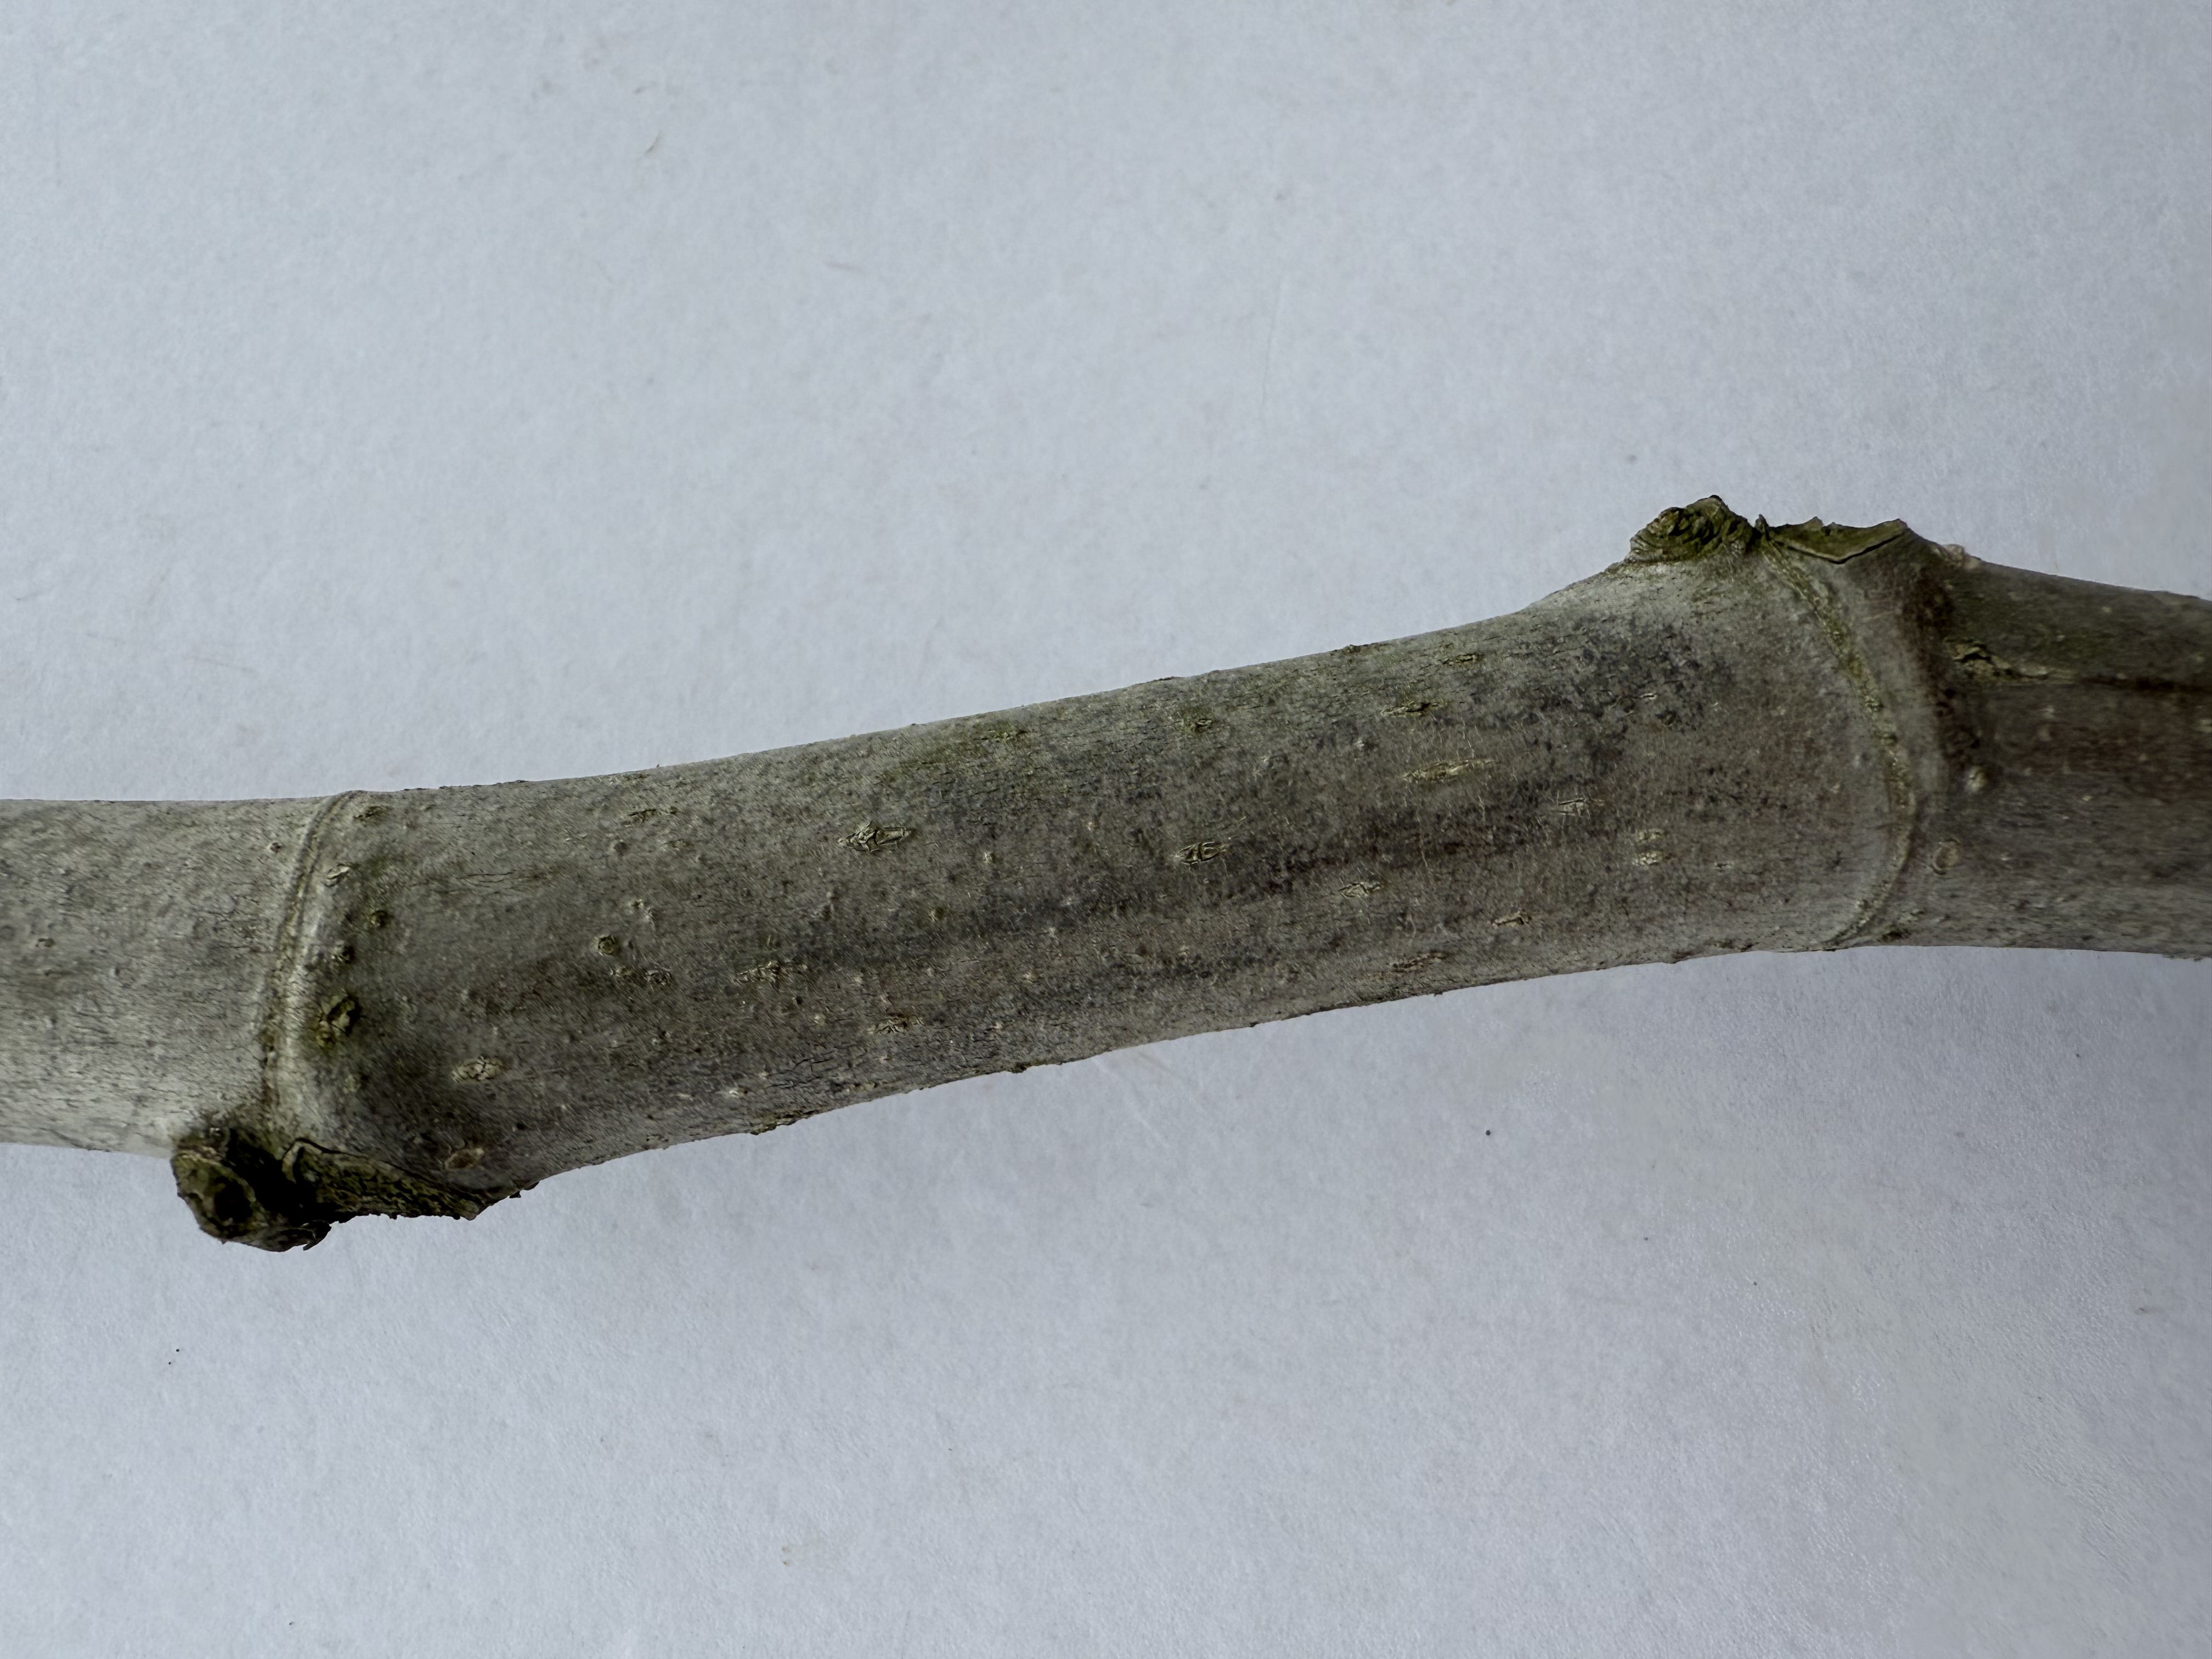
Variety: Black Fig